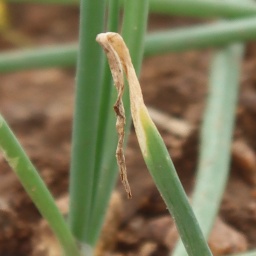
Label: Stemphylium leaf blight and collectrichum leaf blight